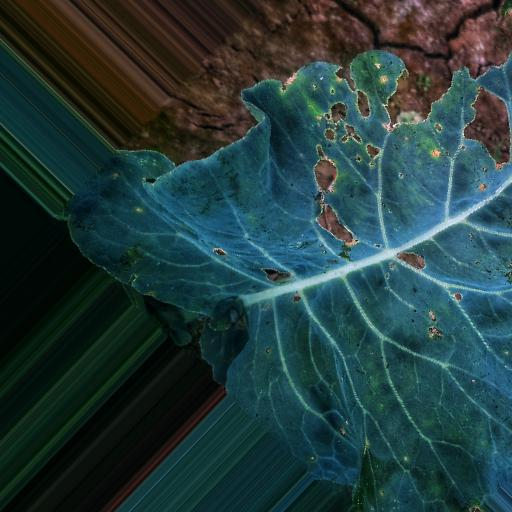
Label: Black Rot